Zuid-Kennemerland National Park

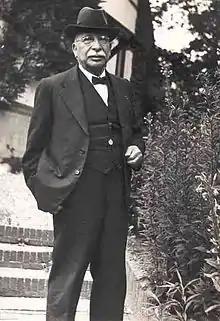
Jac. P. Thijsse

Dutch conservationist Jac. P. Thijsse first wrote about a possible national park between Bloemendaal and the North Sea Canal in 1944. As a result, the national park De Kennemerduinen was established in 1950.